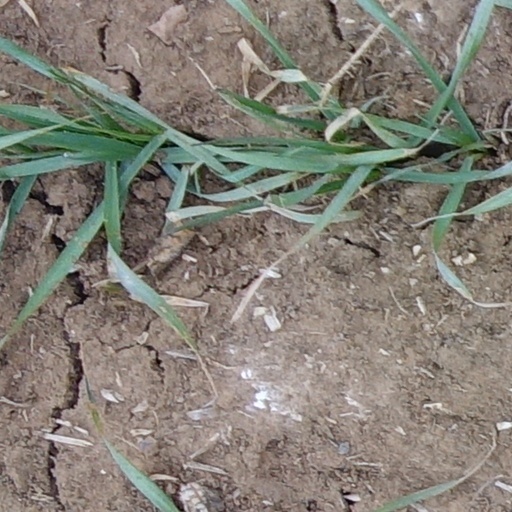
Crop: wheat